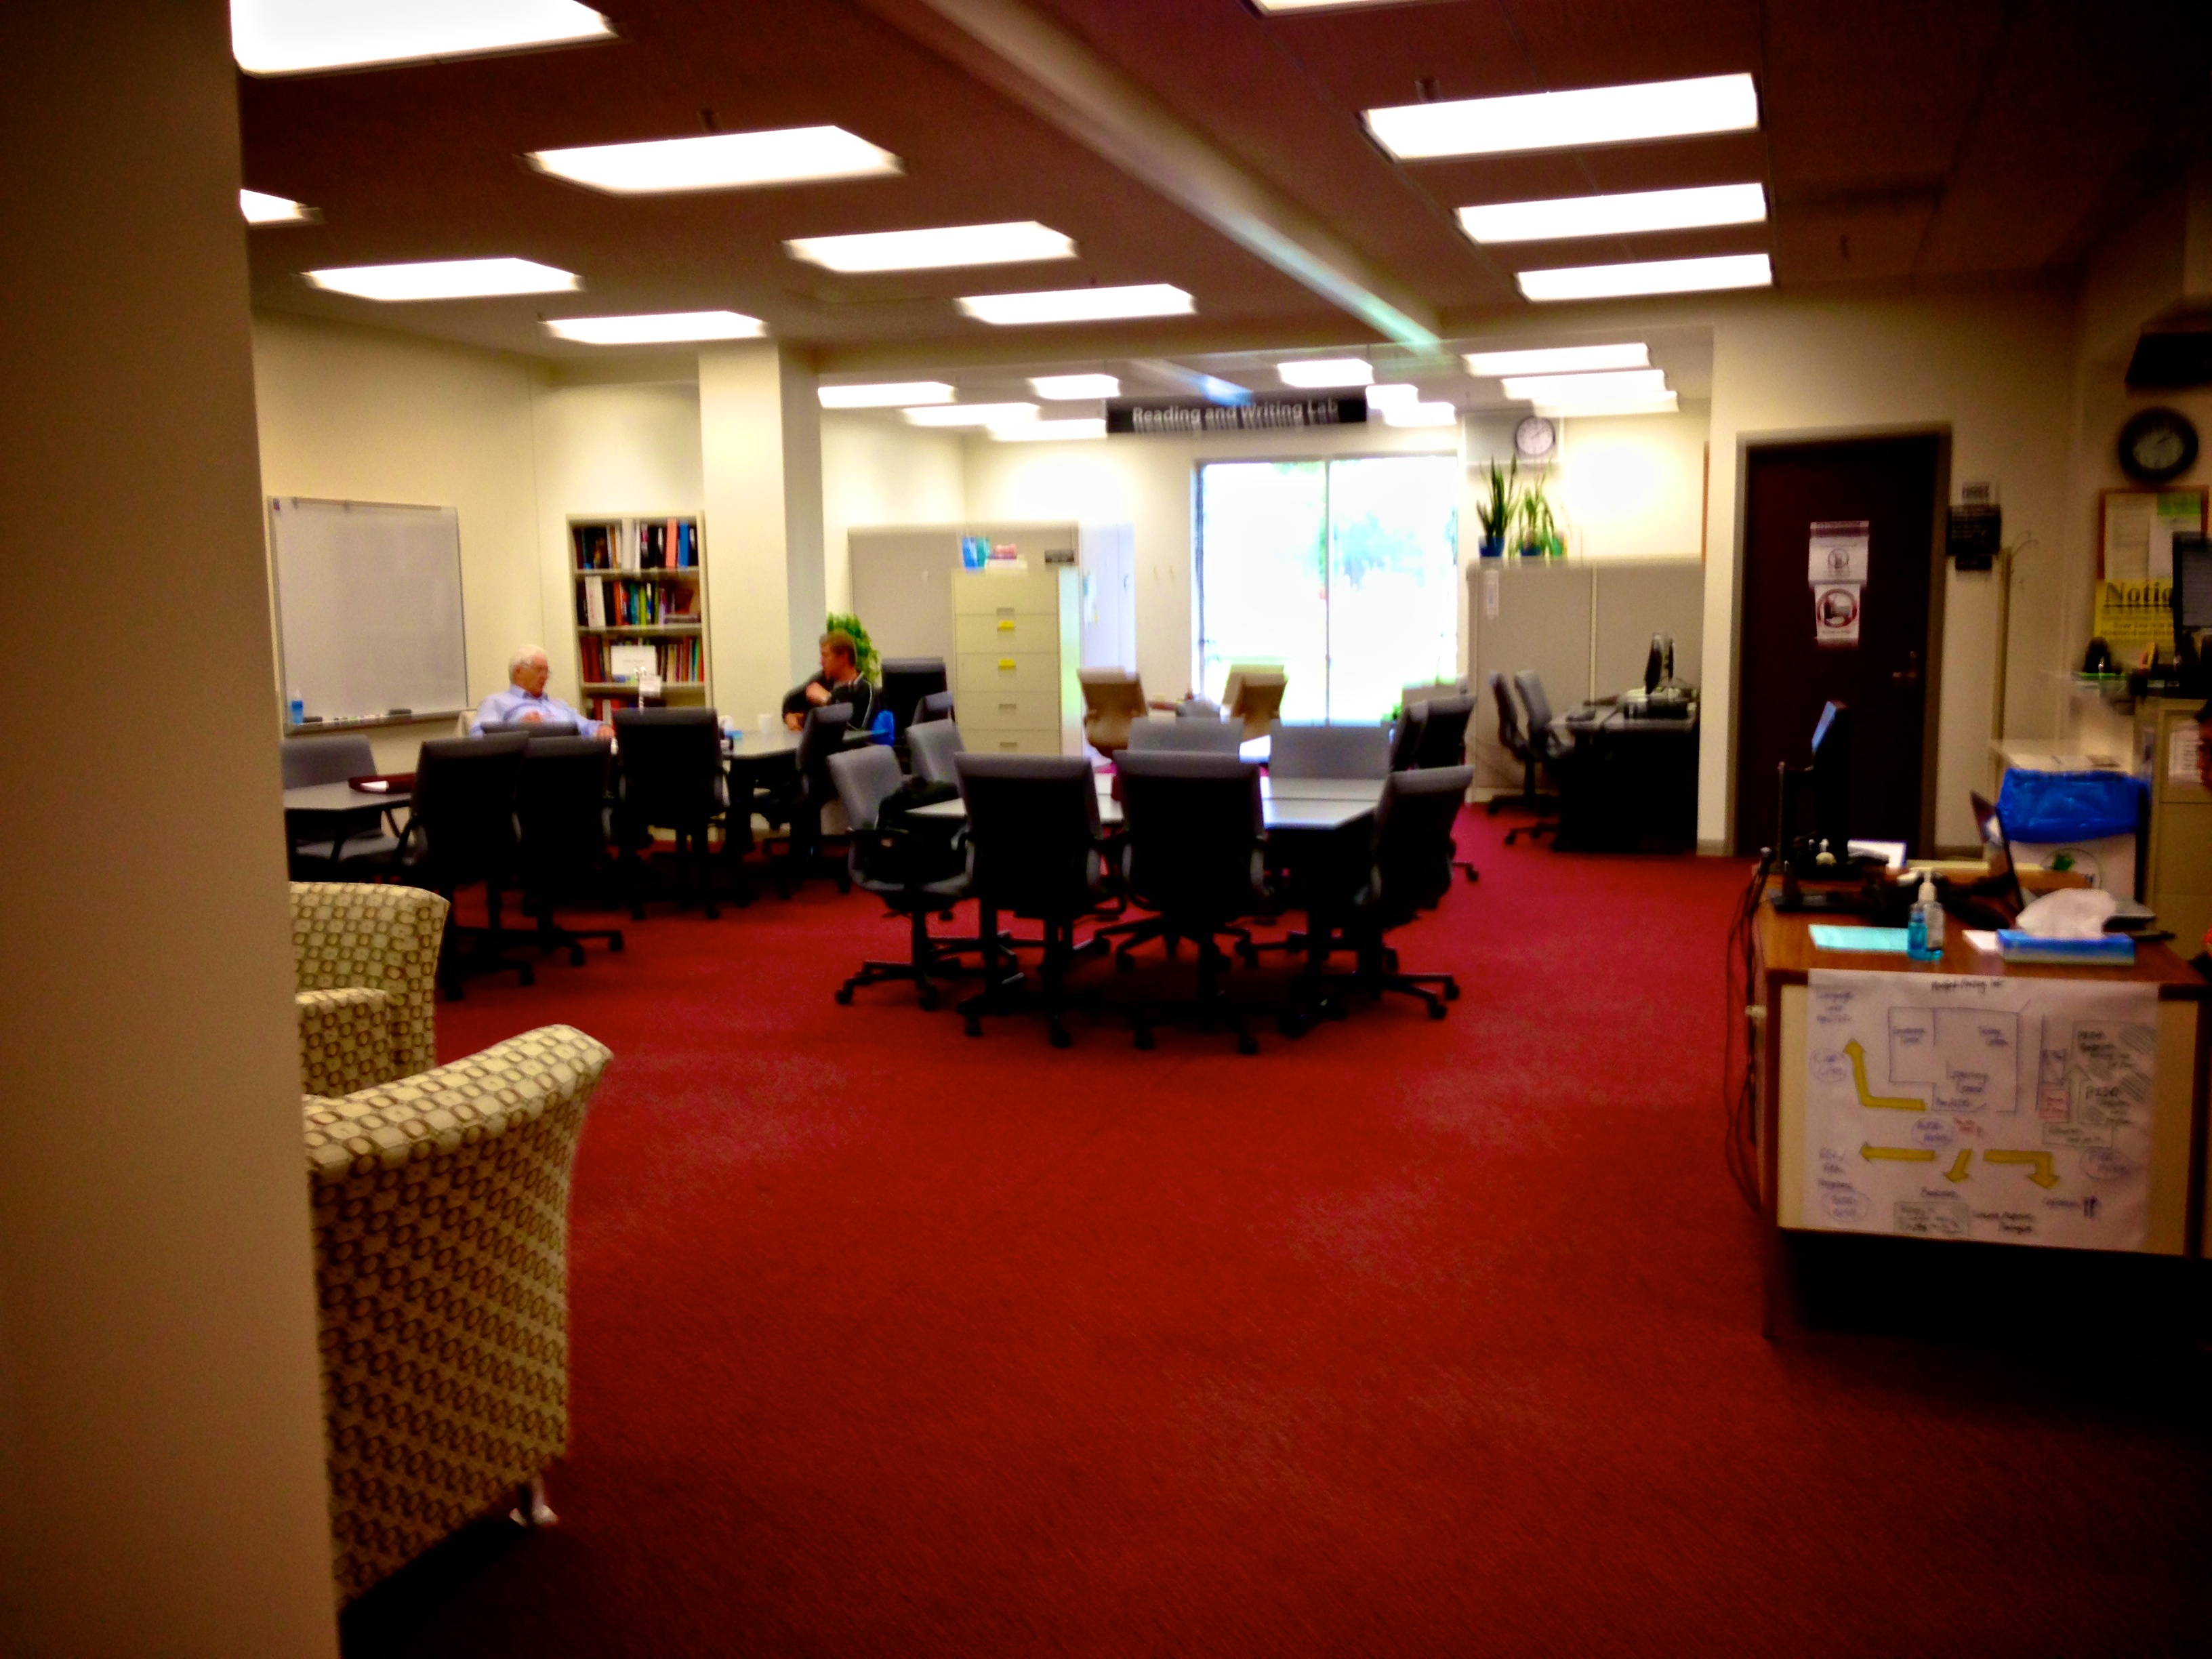
room, raildog, convention